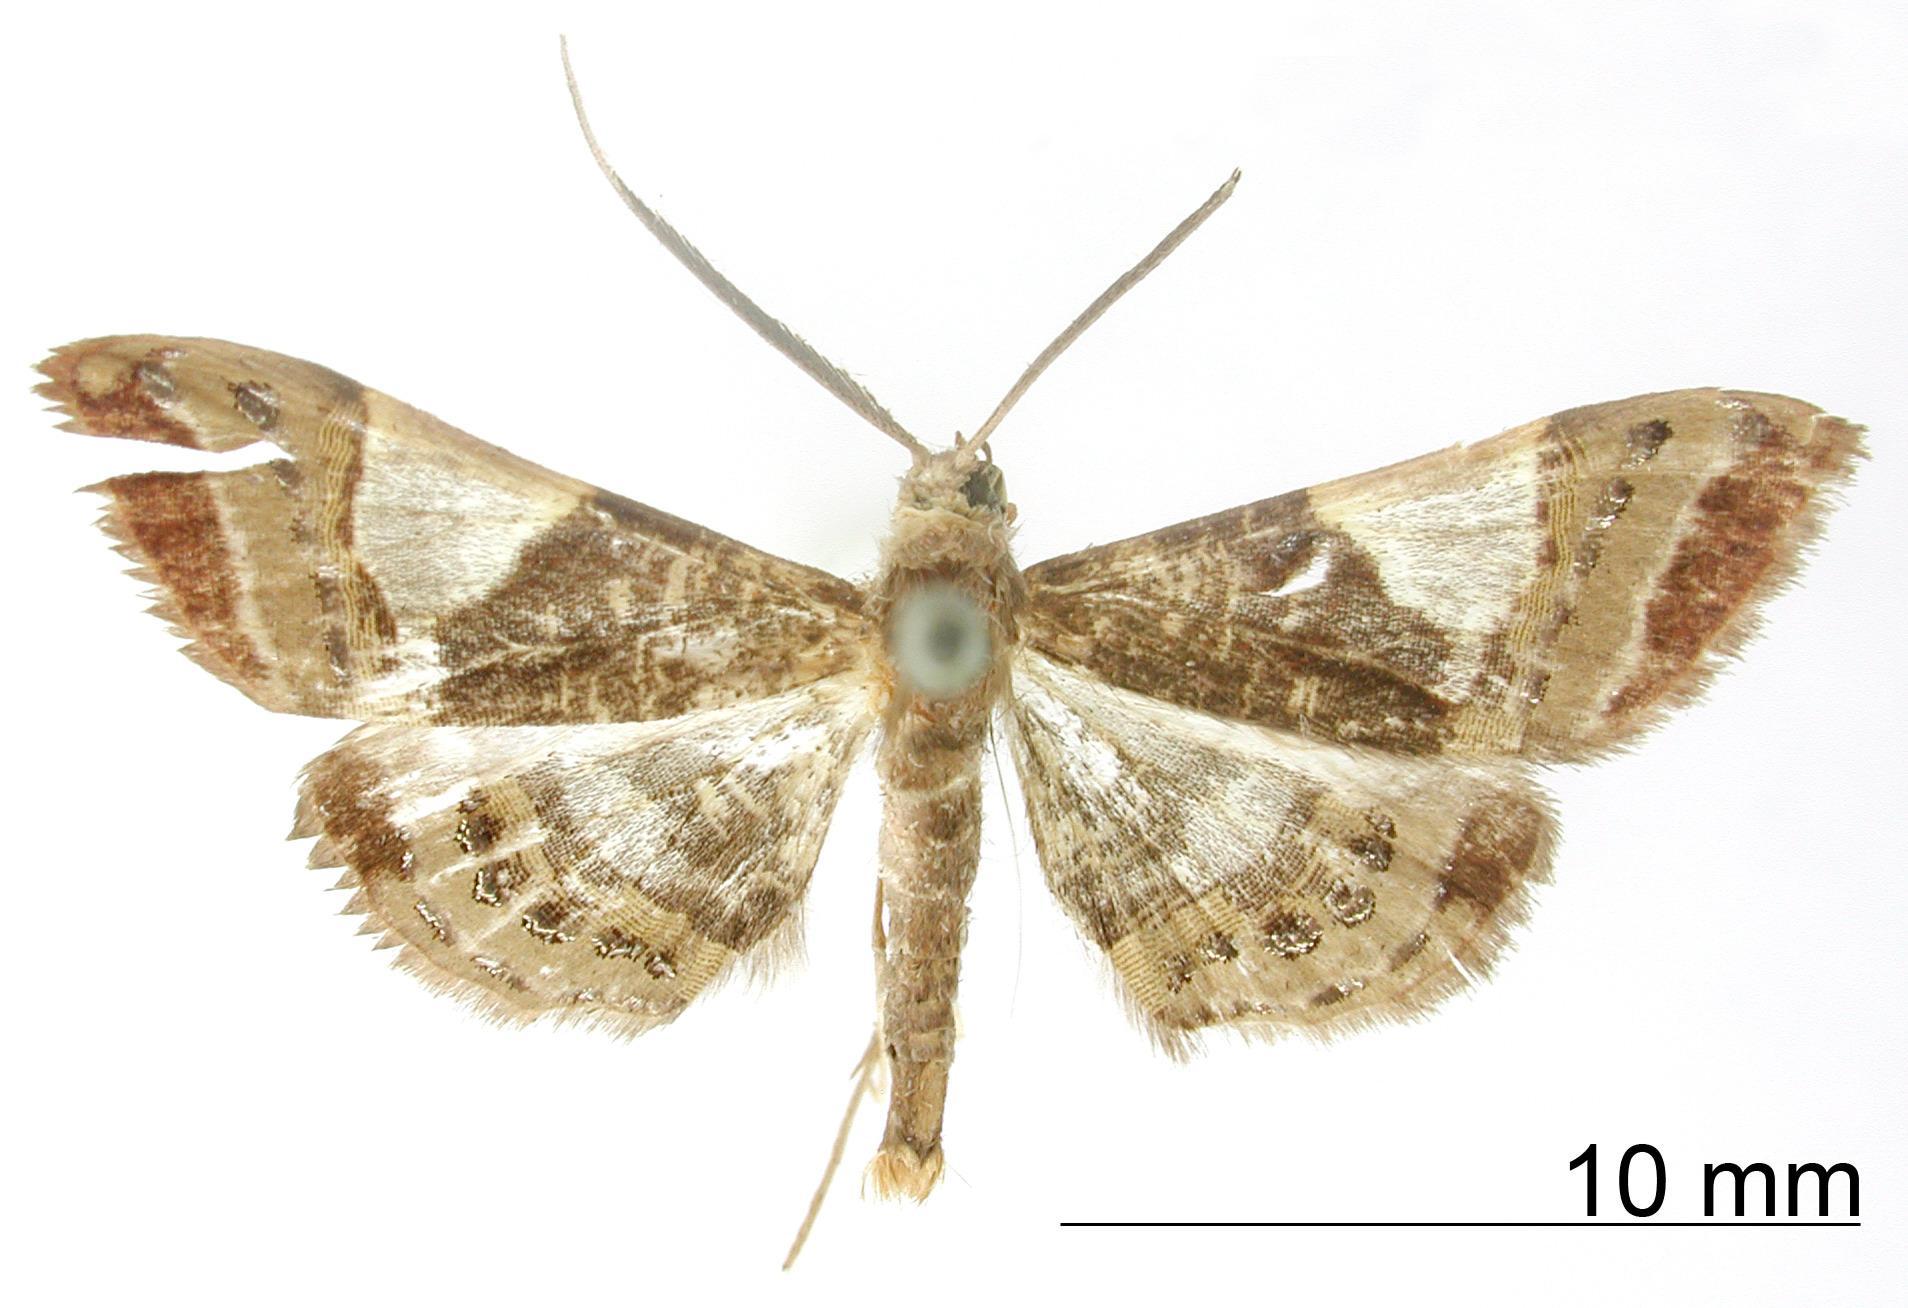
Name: Aplogompha argentilinea
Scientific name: Aplogompha argentilinea Schaus, 1911
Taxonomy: Animalia, Arthropoda, Insecta, Lepidoptera, Geometridae, Ennominae
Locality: Juan Vinas, Costa Rica, Costa Rica